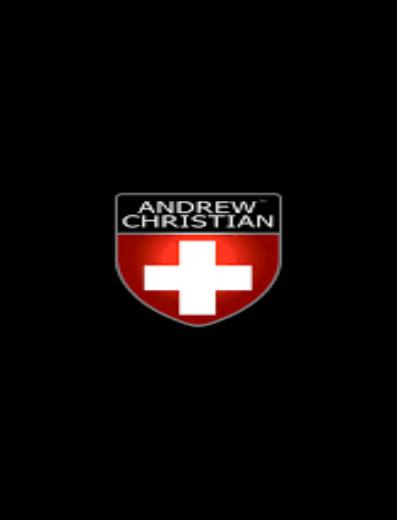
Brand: Andrew Christian
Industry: Clothes